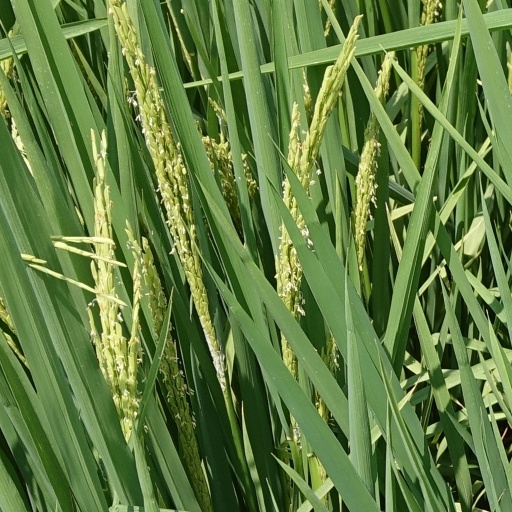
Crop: rice